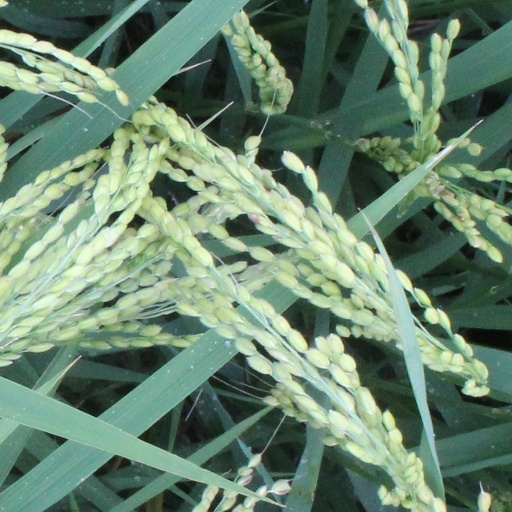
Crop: rice